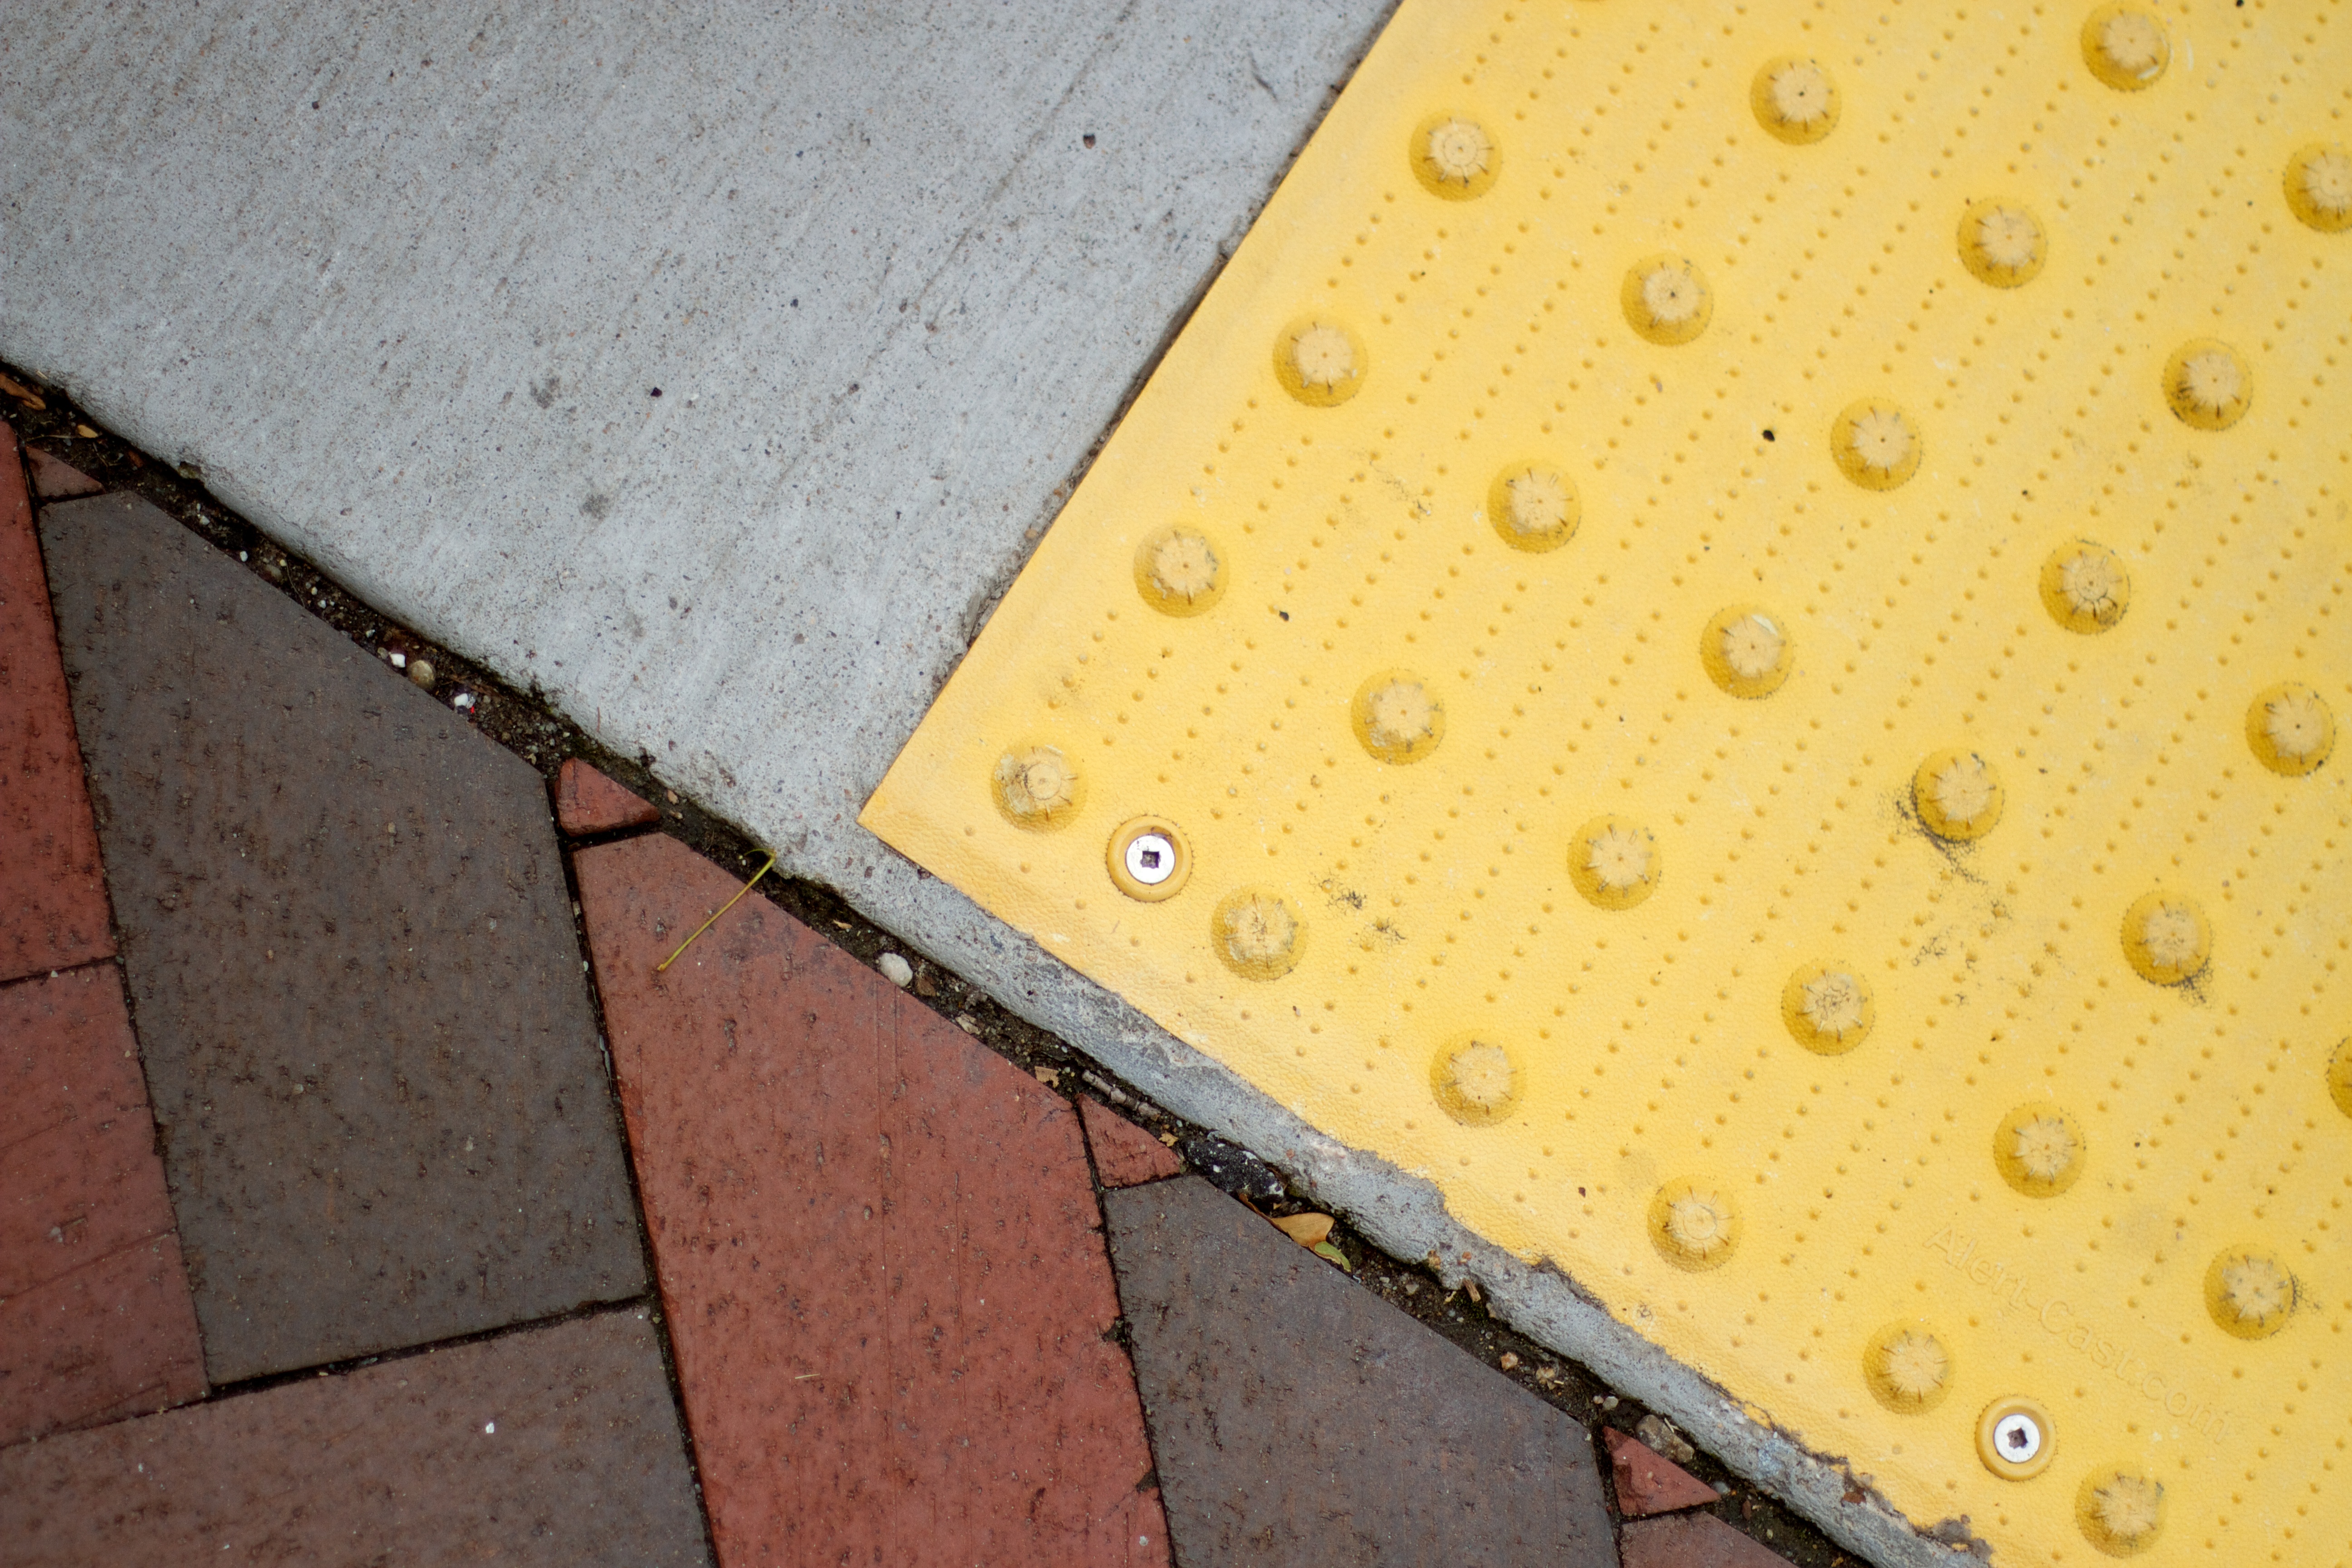
wood, floor, pattern, geometry, color, tile, yellow, material, textile, design, flooring